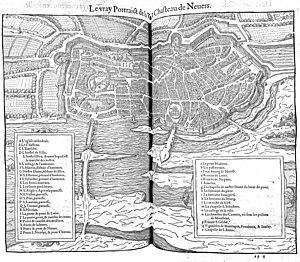
extrait du livre ""Cosmographie universelle ""de Belleforest."